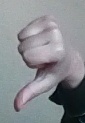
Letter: waw